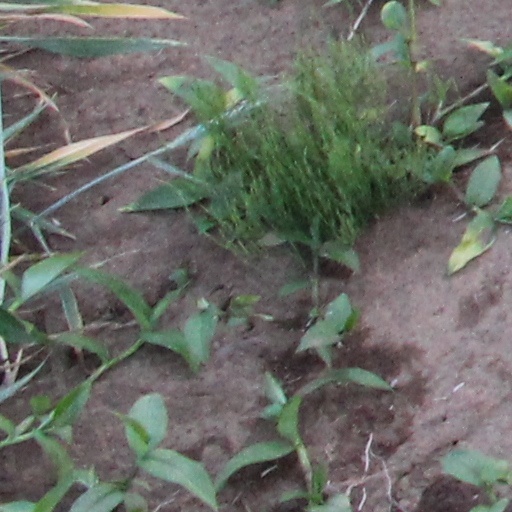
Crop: wheat